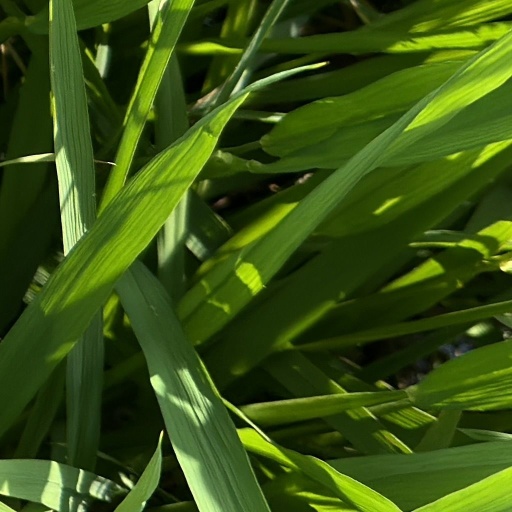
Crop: rice